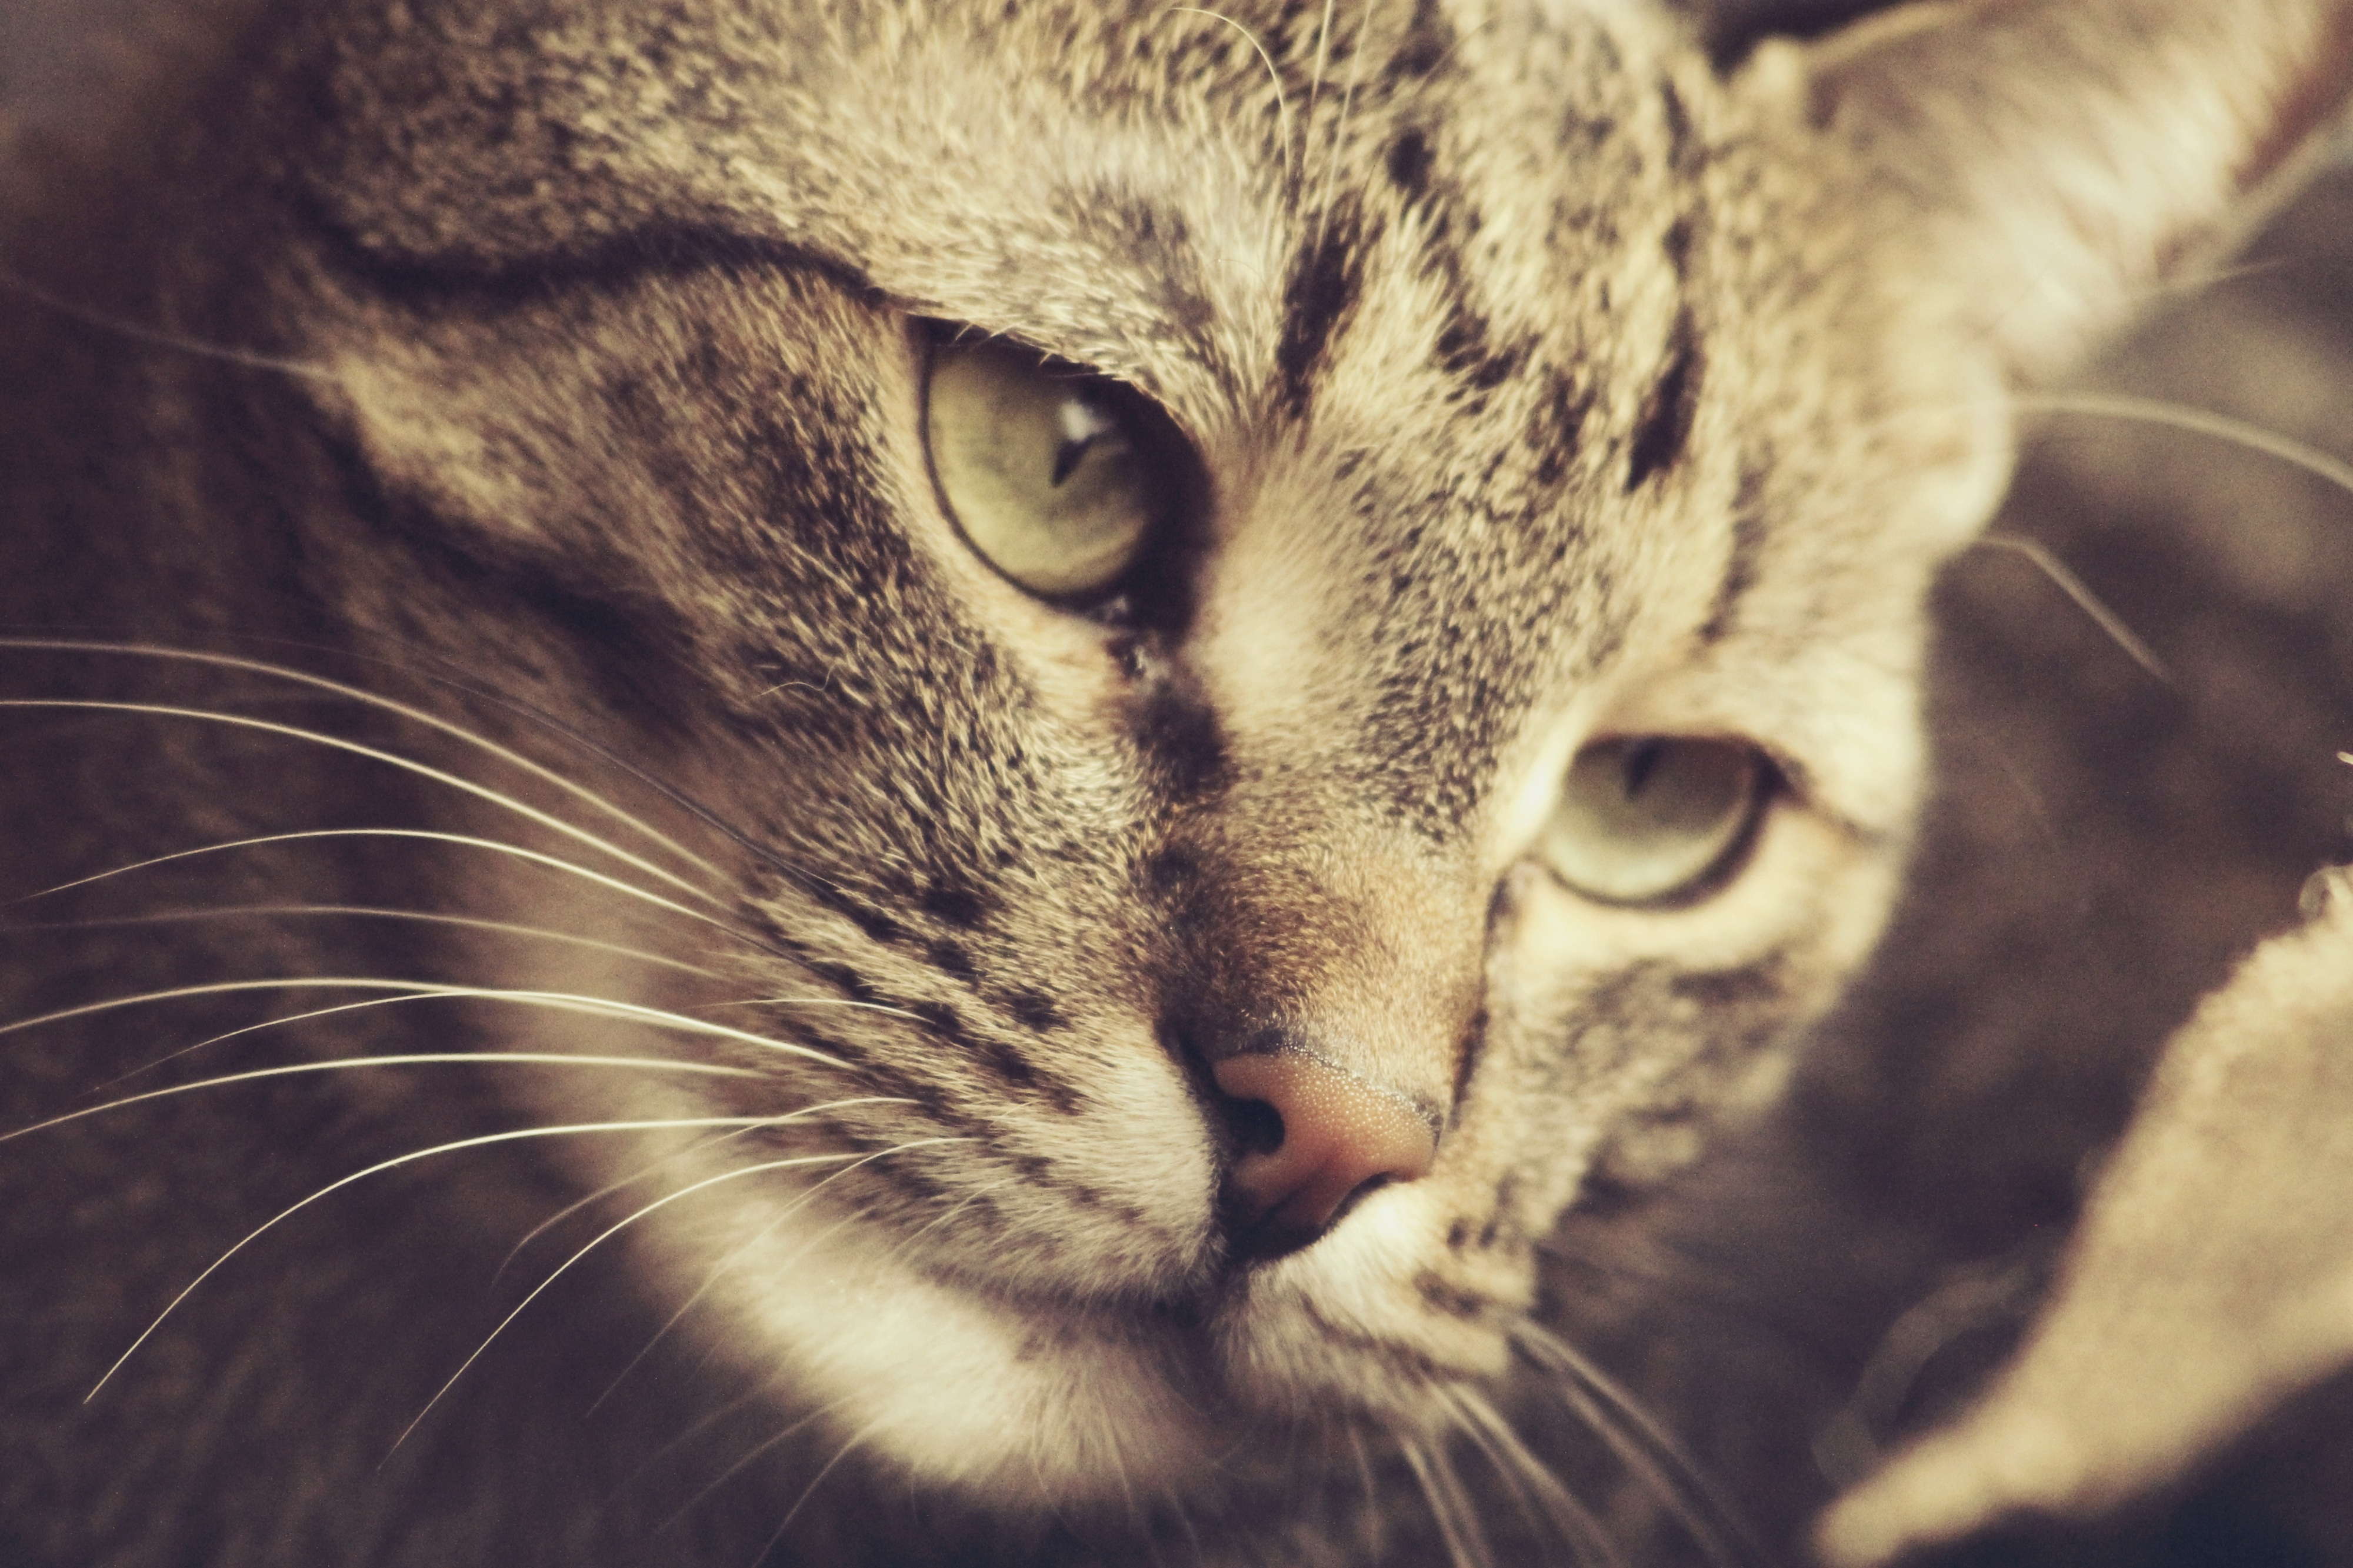
watch, vintage, cute, kitten, cat, peaceful, tabby, mammal, fauna, mustache, close up, sepia, nose, whiskers, background, snout, vertebrate, wallpaper, domestic cat, tabby cat, my favorite, wild cat, small to medium sized cats, cat like mammal